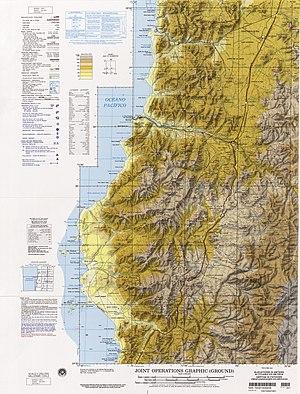
L’île Damas est une des trois îles qui font partie de la réserve nationale Pingüino de Humboldt, dans la région de Coquimbo, au Chili. Elle possède deux plages, La Poza et Las Tijeras, avec du sable blanc et des eaux vert émeraude, utilisées pour la pratique de la plongée. Ses îles voisines sont Choros et Chañaral, mais Damas est la seule sur laquelle il est possible de débarquer et qui a un petit secteur pour camper.